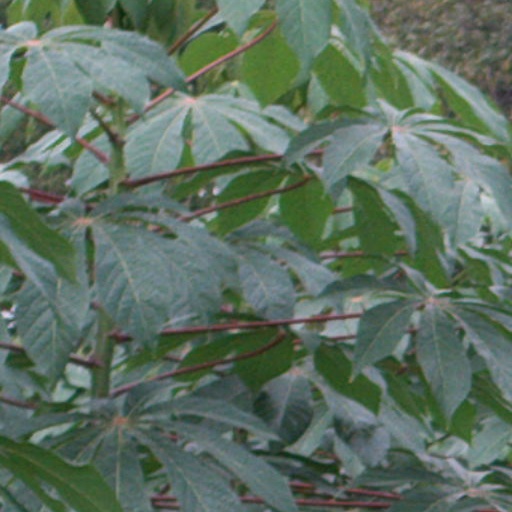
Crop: cassava